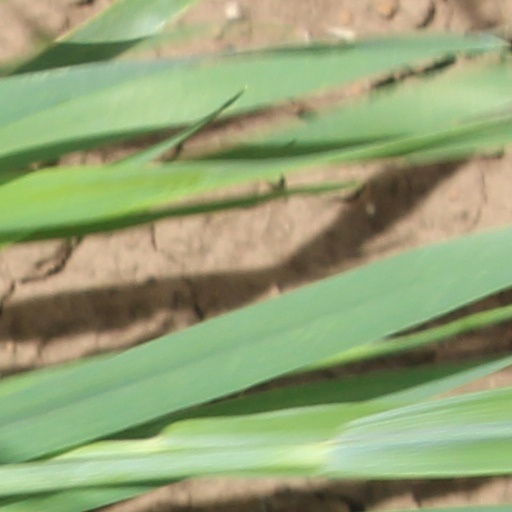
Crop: wheat